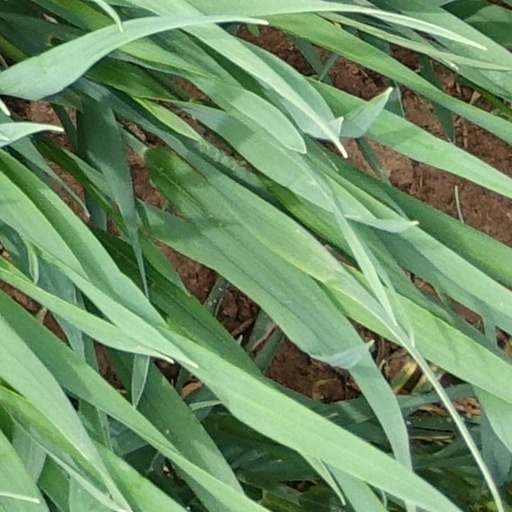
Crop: wheat